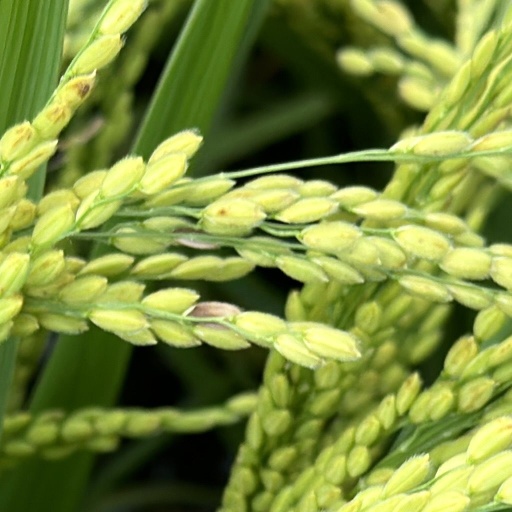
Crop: rice